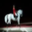
Label: horse